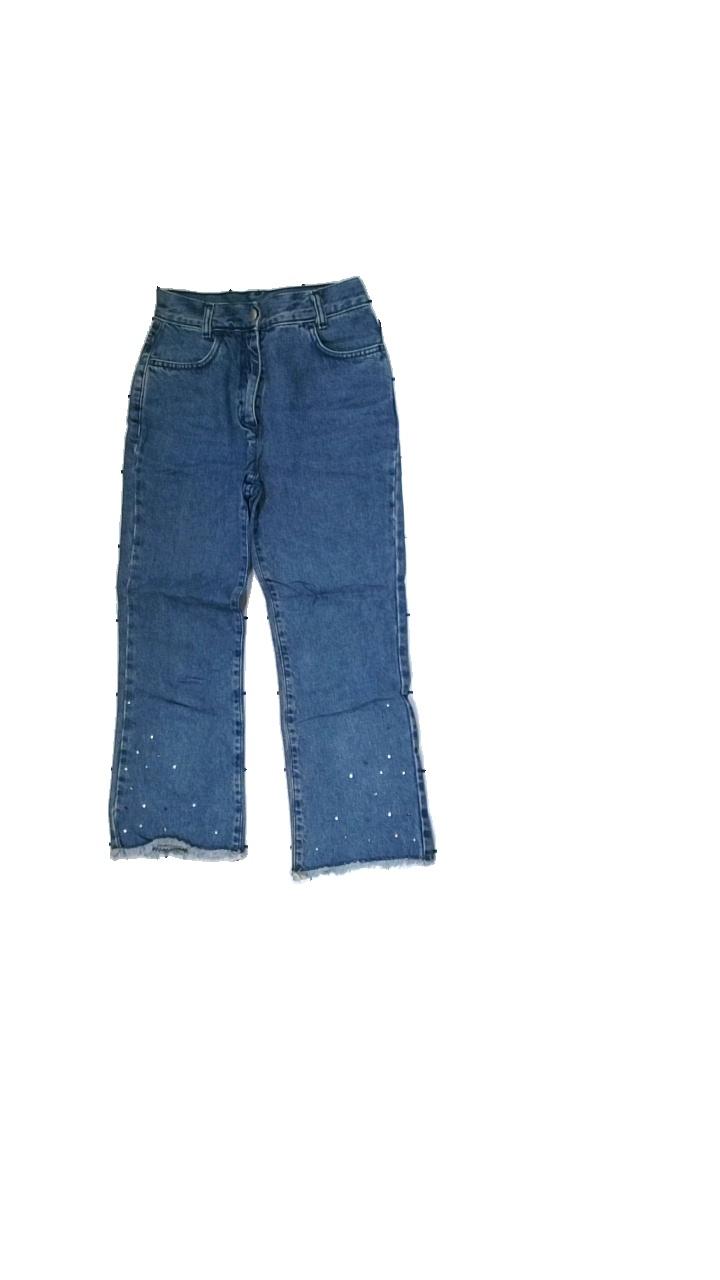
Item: Jeans (Children)
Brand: Benneton
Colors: Blue
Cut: Regular
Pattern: Glitter
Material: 100% Cott
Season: All
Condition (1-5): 5
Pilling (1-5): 5
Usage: Reuse
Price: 50-100